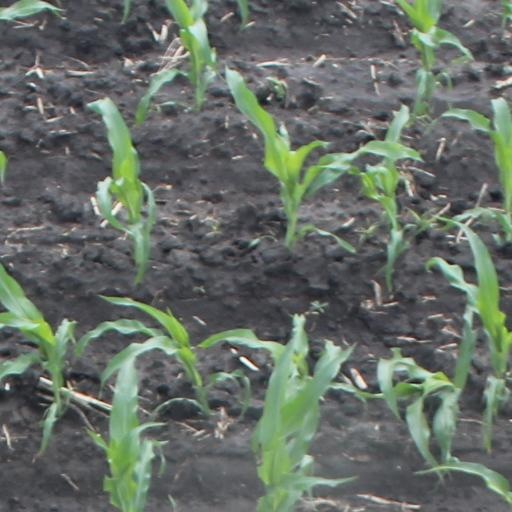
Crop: maize; corn